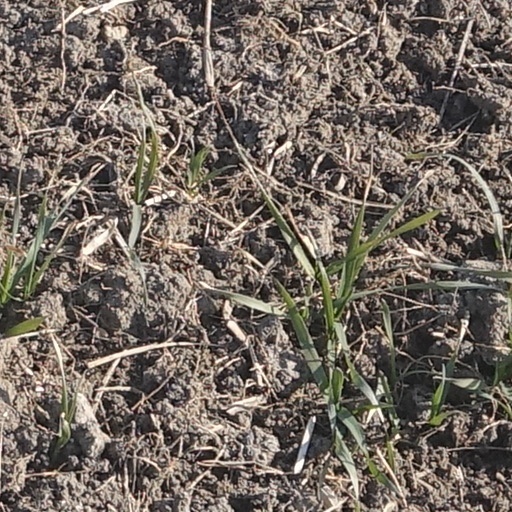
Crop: wheat